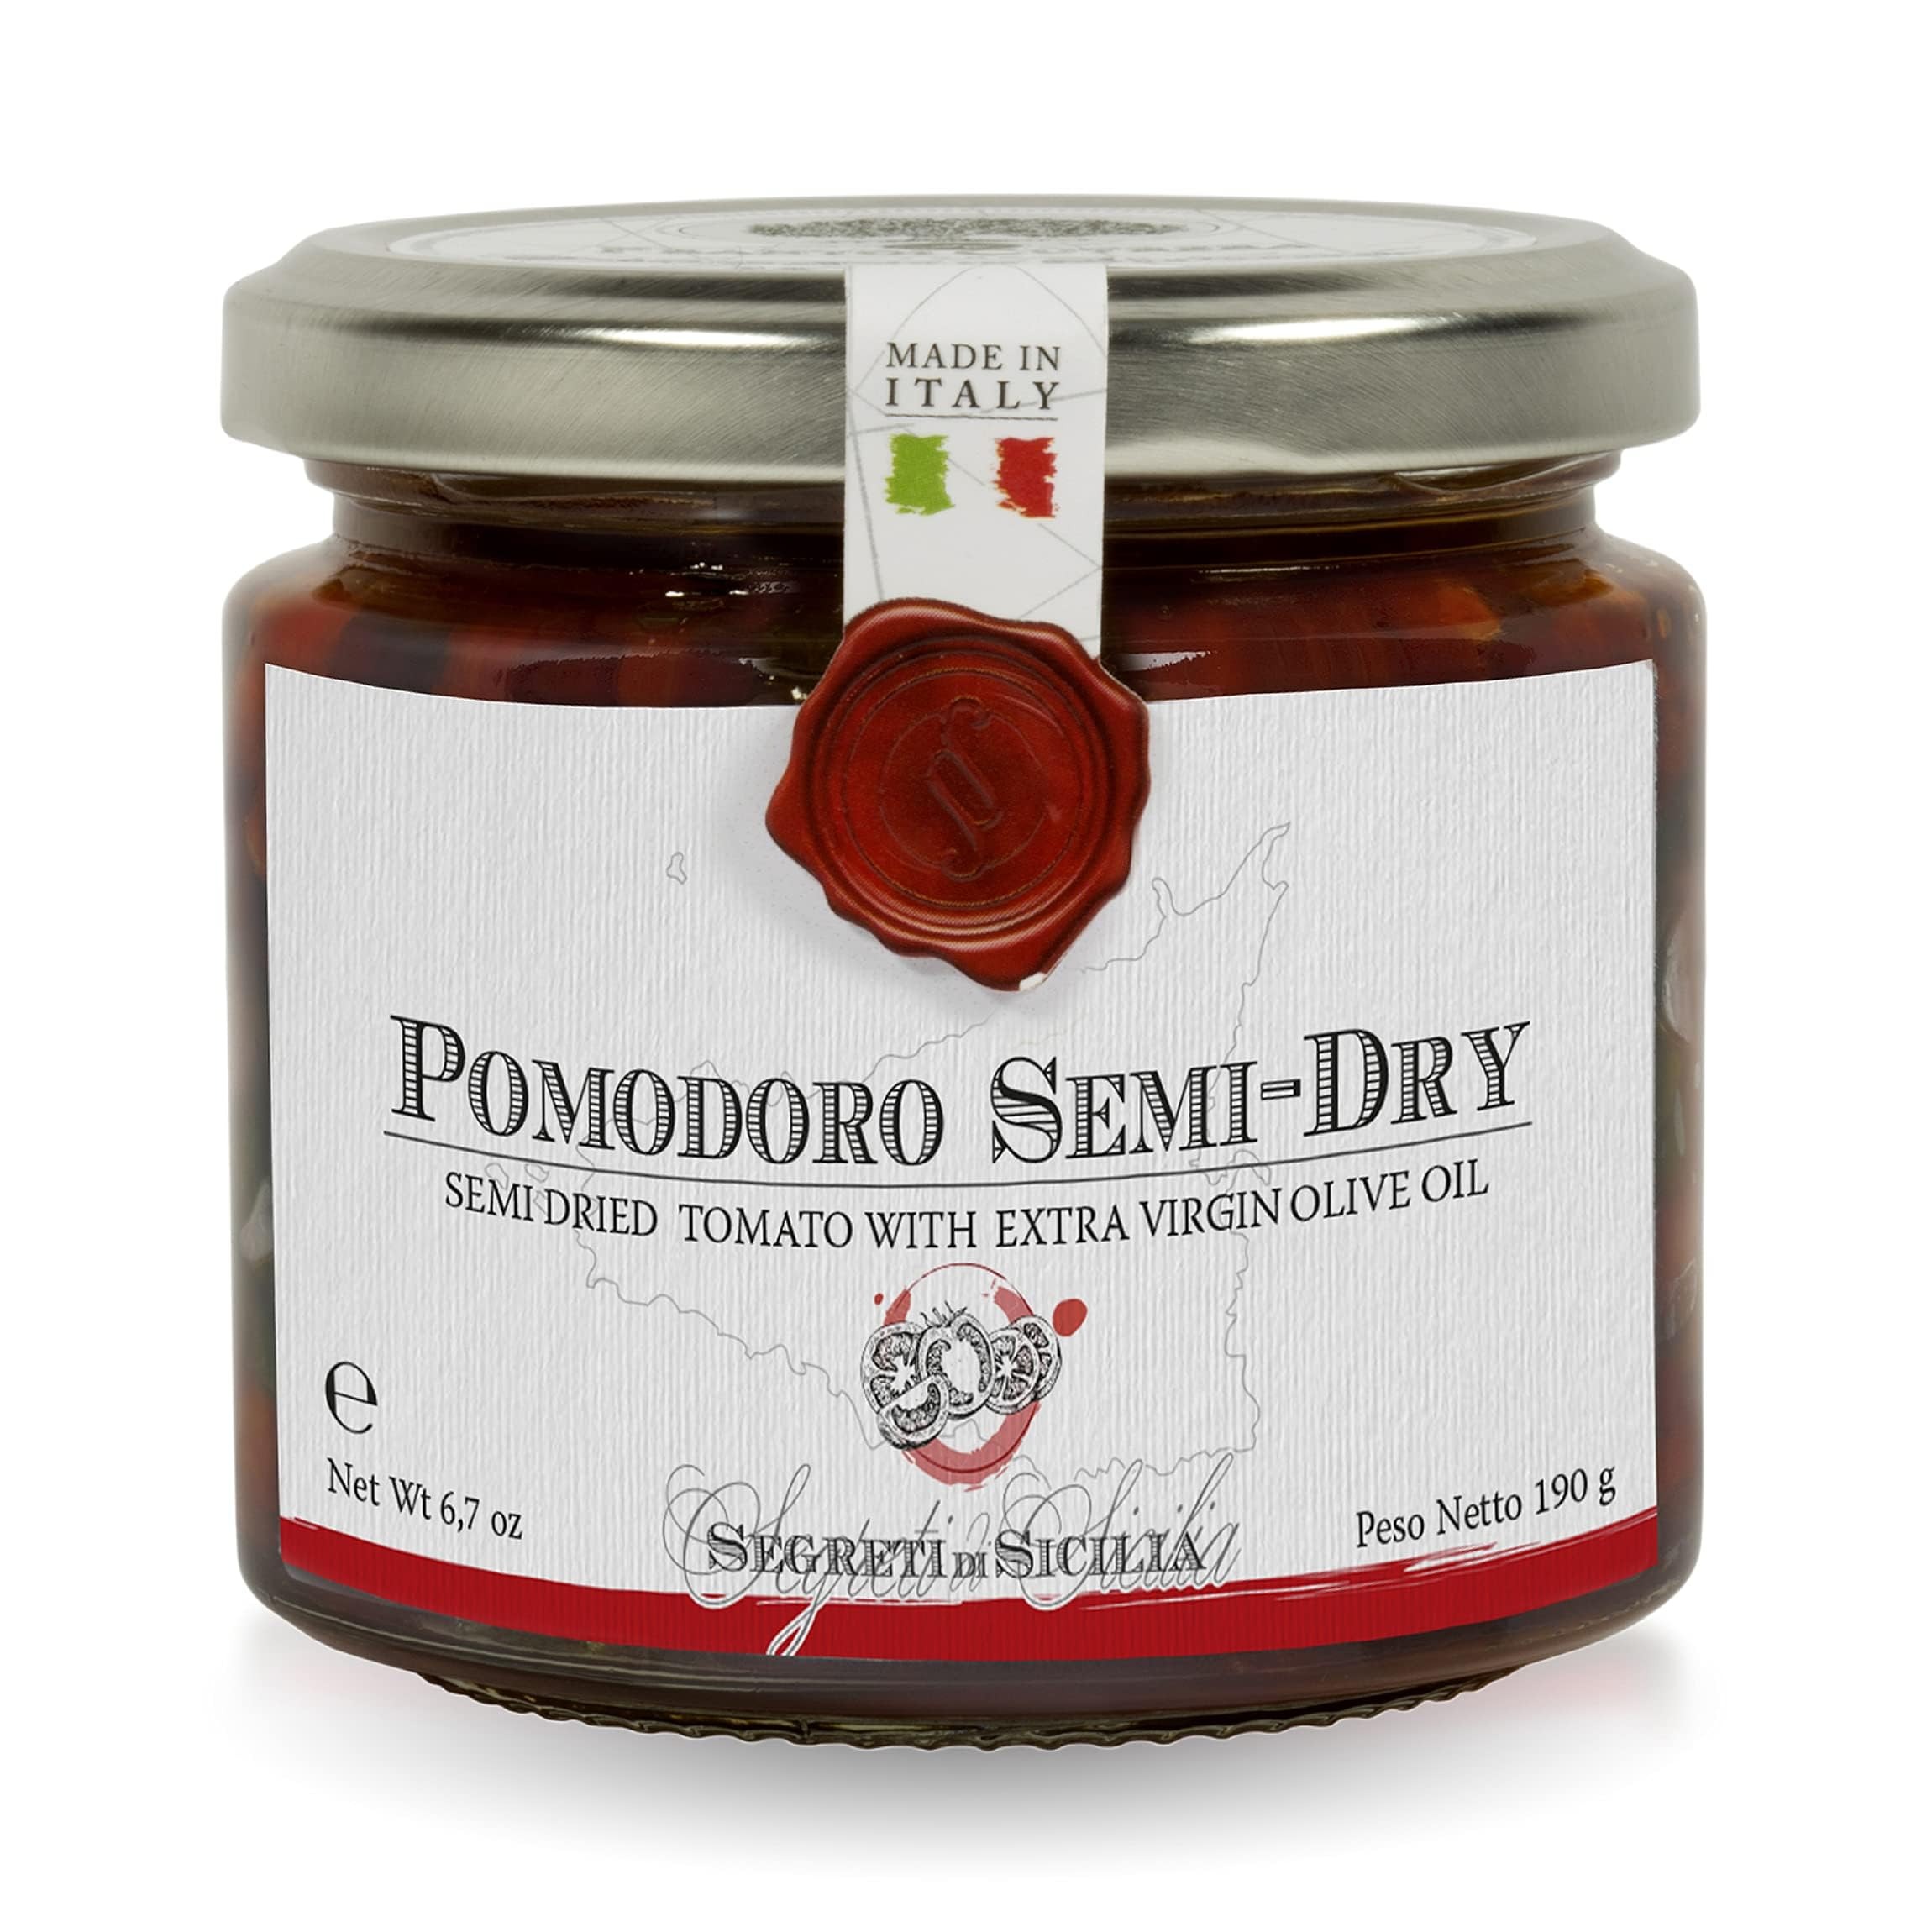
Item Name: Frantoi Cutrera - Pomodorino Semi Secco - Semi-Dried Cherry Tomatoes in Extra Virgin Olive Oil, Product of Italy, 6.7oz
Bullet Point 1: It has an intense scent of tomato and olive oil, and intense red color. The Tonda Iblea intense fruitiness enhances the sweet taste of the cherry tomato, slightly flavored with garlic and basil.
Bullet Point 2: The real Secret of Sicily is the sun that bathes the island, offering up the best fruits.
Bullet Point 3: Tomatoes are selected with care, and combined with top olive oils.
Bullet Point 4: We are constantly striving to preserve the organoleptic properties of each product.
Bullet Point 5: Great for starters, bruschetta and sandwiches or pasta.
Bullet Point 6: About Frantoi Cutrera - In 1906 our family began cultivating and caring for the olive trees of Chiaramonte Gulfi in Sicily. With the treasured heritage left by our forefathers, a legacy made up of principles, values, and knowledge, we love sharing the taste of Italy and the joy of home-cooked meals with people all over the world.
Bullet Point 7: Product of Italy - Our first frantoio was founded in 1979 and all of our products are made in Sicily, Italy through a careful selection of quality ingredients. We have created the perfect balance of tradition with innovation and the family-run company now owns 75 hectares of groves in the Monti Iblei territory. We value the land and the people that help to create each ingredient with our high standards.
Bullet Point 8: Sicily, Italy - Chiaramonte Gulfi is a territory where olive trees have grown spontaneously for a millennium and that gives life to one of the most celebrated PDO olive oils. Our family produces extra virgin olive oils from the heart of Southeastern Sicily, where the Iblei mountains look towards the sea and the olives ripen in harmony with Mediterranean breezes.
Bullet Point 9: Makes a Great Gift - Pair with other products from our line to create a thoughtful gift for holidays, anniversaries, birthdays, employee appreciation, thank you, and hosts. We recommend our best-selling Segreto degli Iblei Extra Virgin Olive Oil which is always appreciated by foodies, chefs, and home cooks.
Bullet Point 10: Visit the Frantoi Cutrera Store - View recipe suggestions and additional gourmet Italian products such as Italian extra virgin olive oil, Italian spreads, cherry tomato sauce, large capers, basil pesto, semi-dried tomatoes, sun-dried tomatoes, and polyphenol-rich olive oil.
Product Description: The real Secret of Sicily is the sun that bathes our island, always offering up the best fruits. We then select them with care, combine them with our top olive oils, constantly striving with new cooking techniques to preserve the organoleptic characteristics of each product. We have prepared them for you with the intention to excite and convey, through the flavors and aromas, the sensations of our land and its history.Our Semi Sundried Cherry Tomatoes have an intense scent of tomato and olive oil, and intense red color. The Tonda Iblea intense fruitiness enhances the sweet taste of the cherry tomato, slightly flavored with garlic and basil.Great for starters, bruschetta and sandwiches or pasta.
Value: 6.7
Unit: Ounce

Price: 12.99